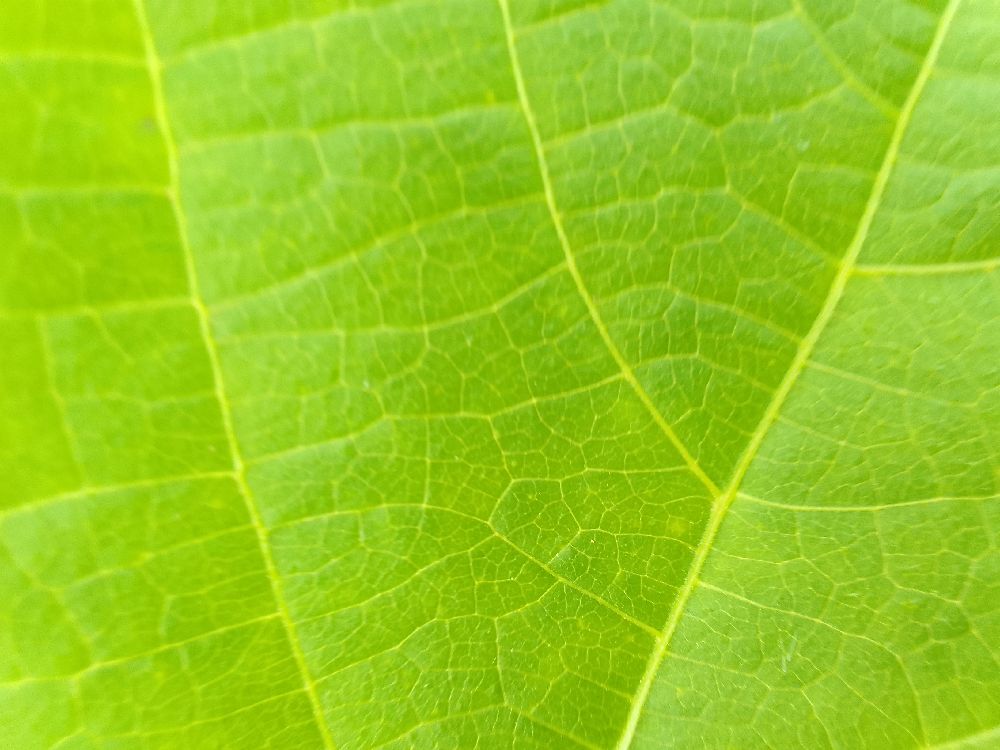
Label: healthy